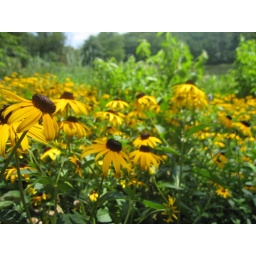
flowers by the lake